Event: Nepal Earthquake
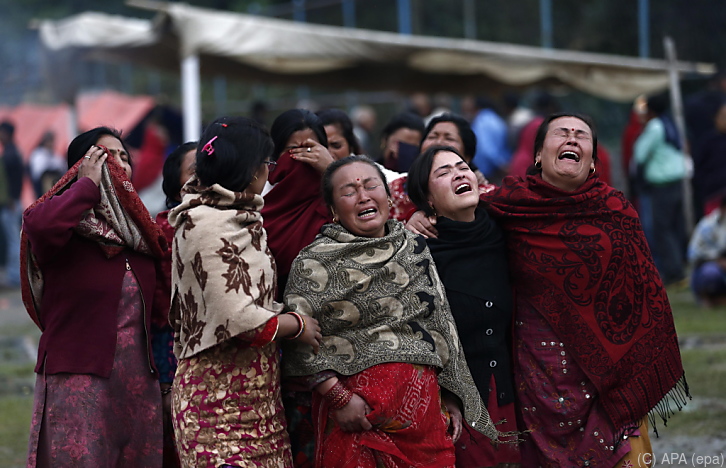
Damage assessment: no_damage